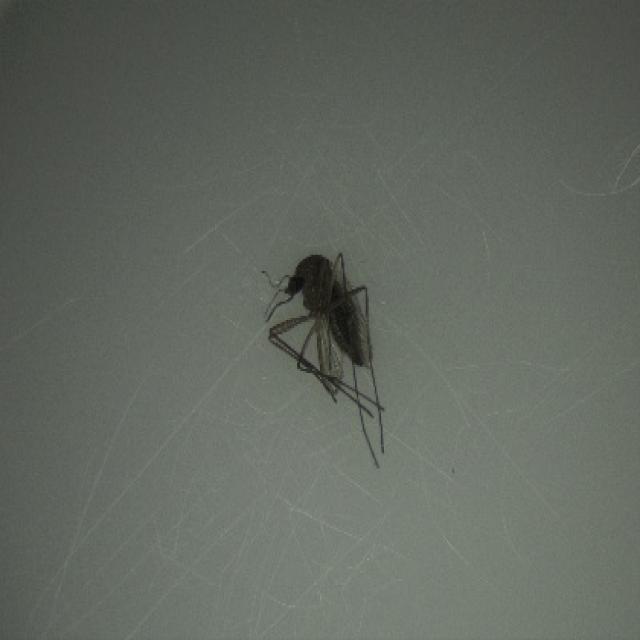
Species: culex_tritaeniorhynchus